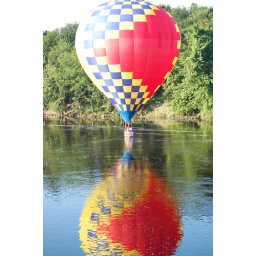
Reflection in the water over the river